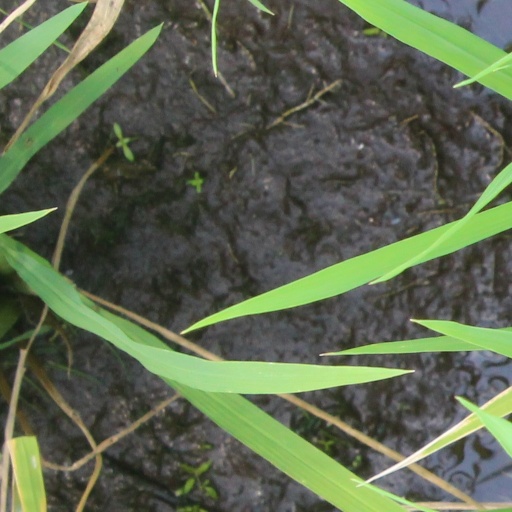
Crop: rice